Question: Please indicate a possible affordance area of the hold_book that can be used for holding
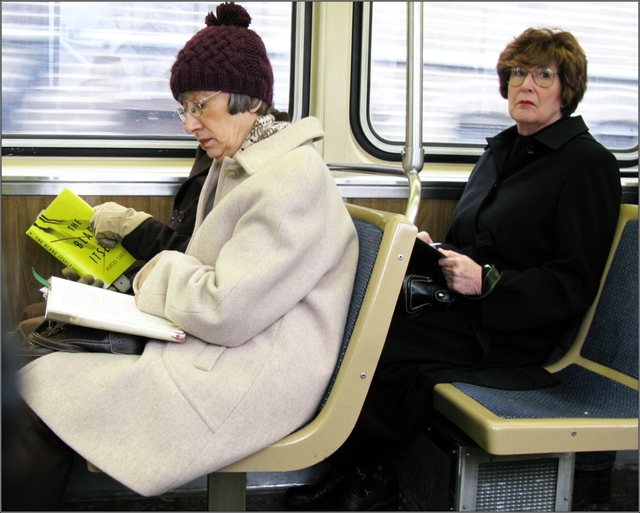
Answer: [22.5, 177, 148.5, 300]